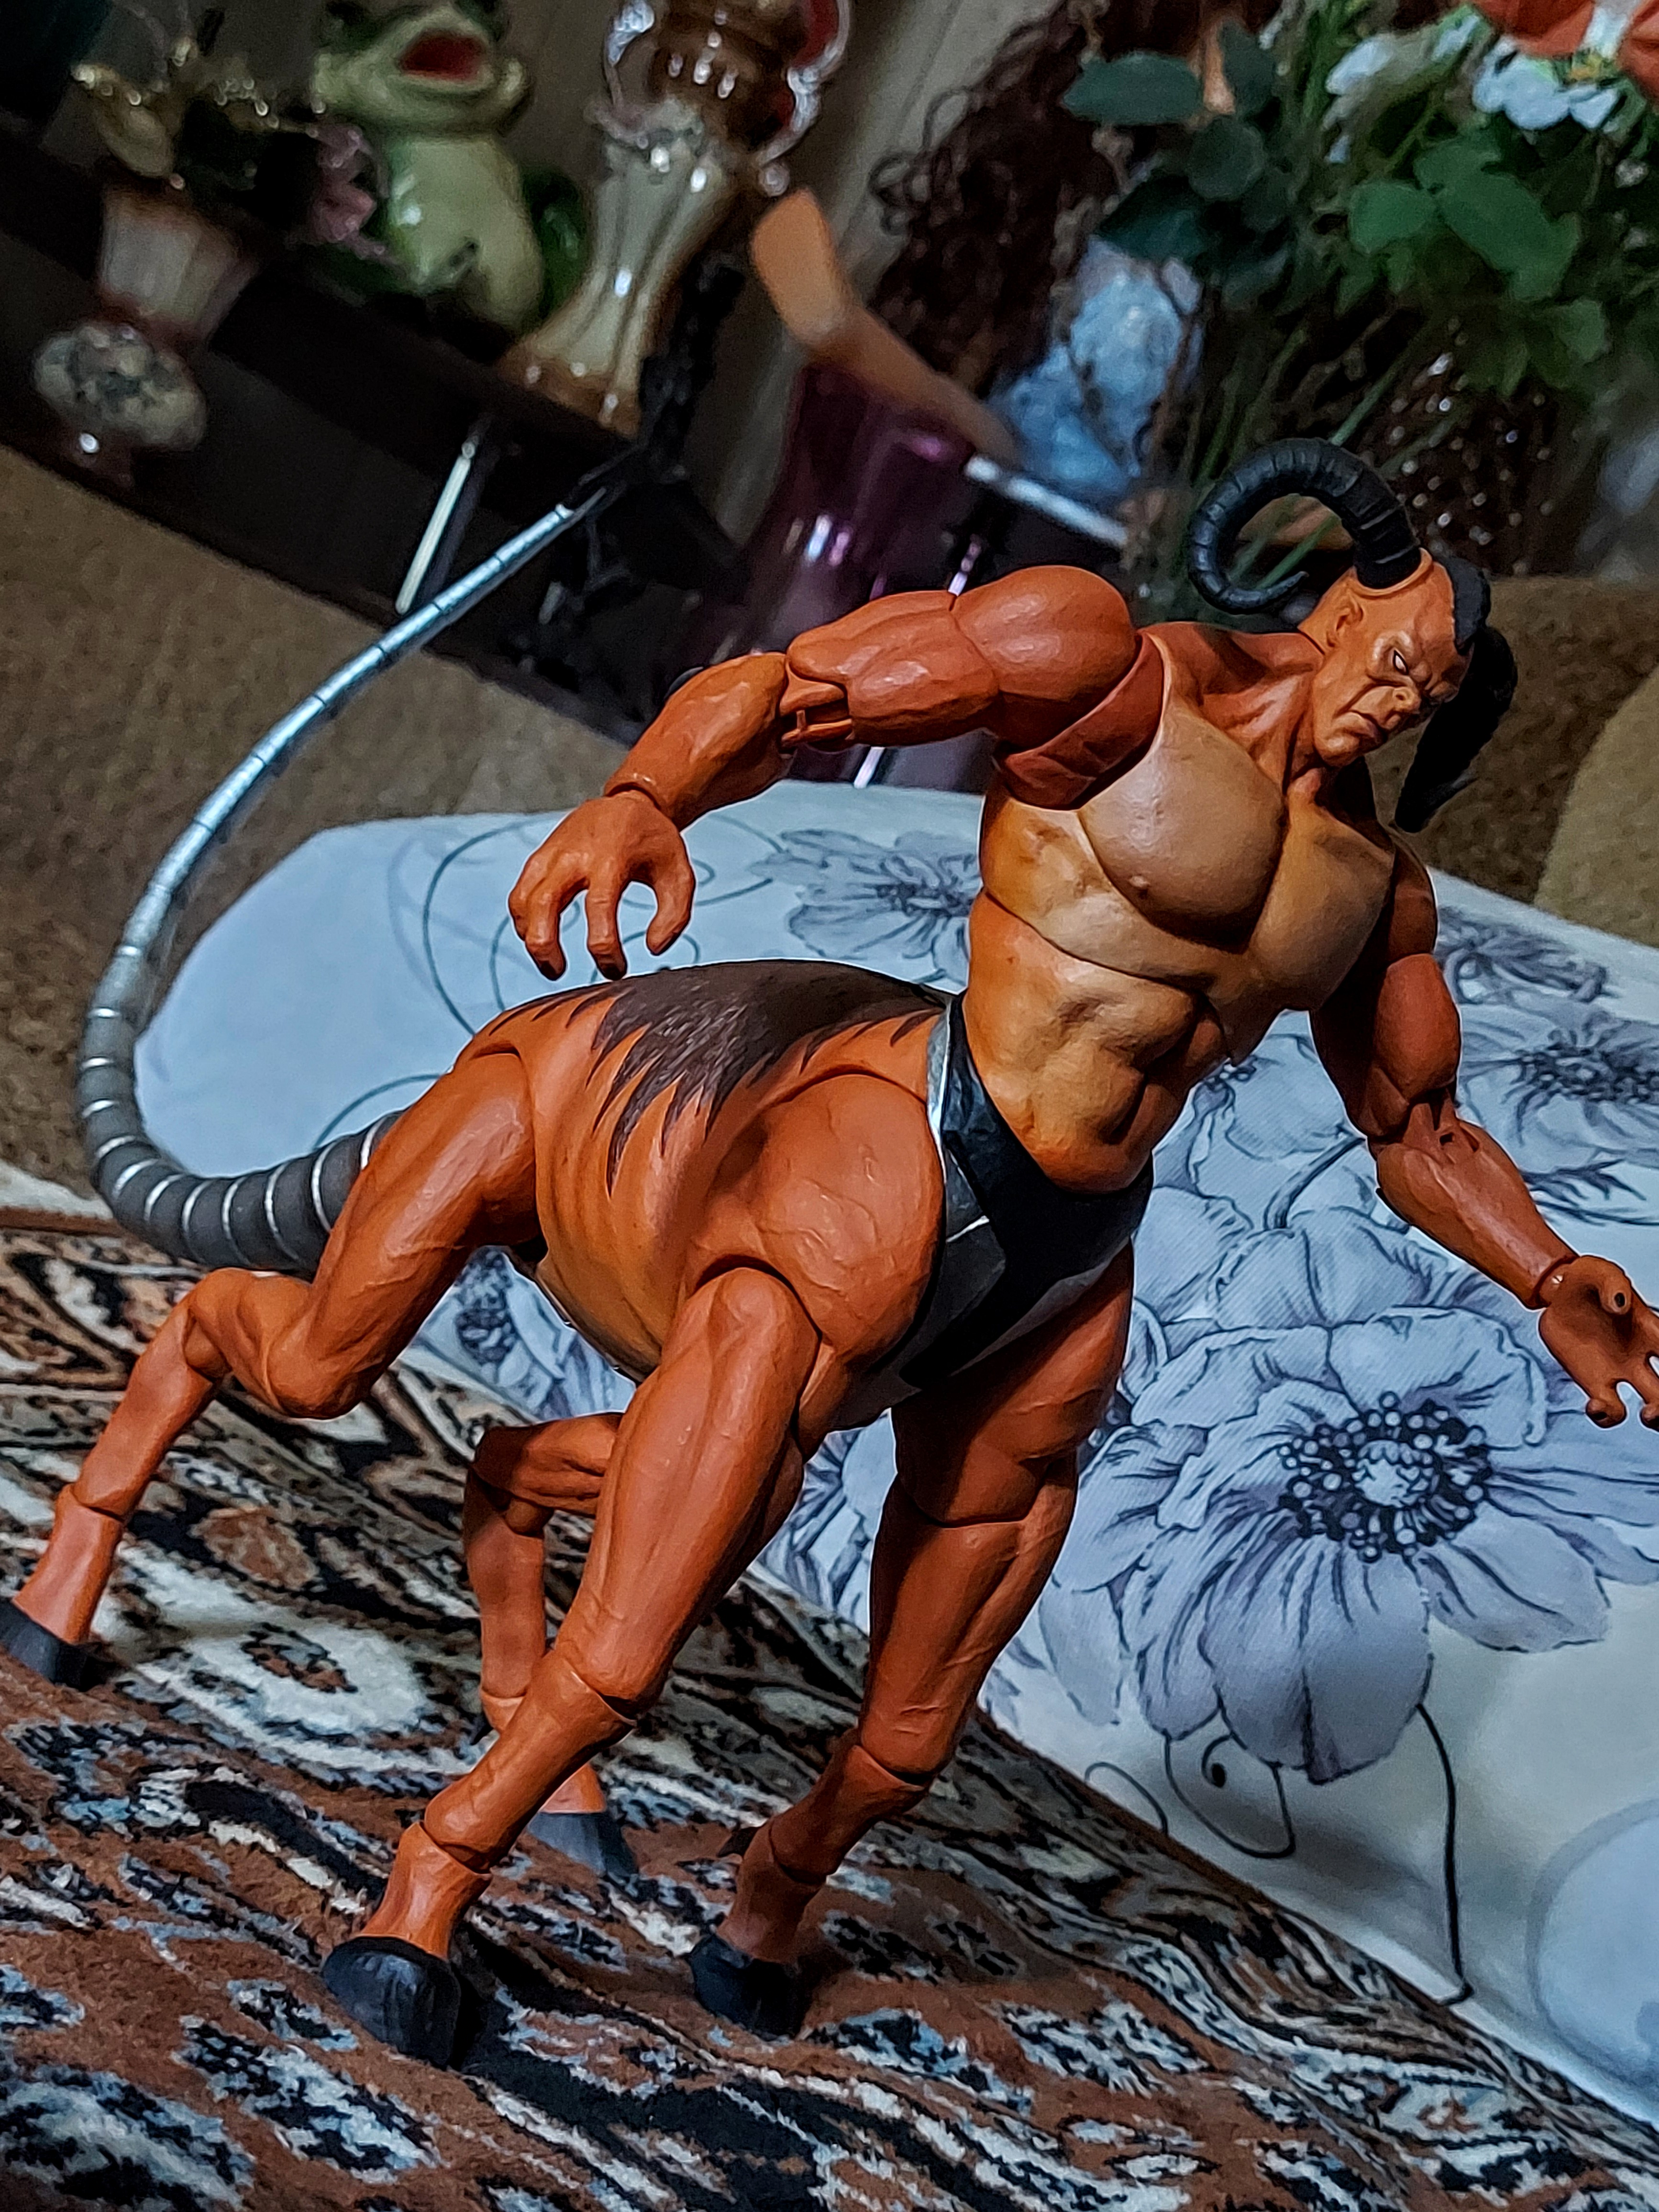
Shokan, storm, collectibles, warrior, fighter, action, figure, leg, thigh, chest, art, underpants, barefoot, human leg, Barechested, fun, foot, undergarment, shorts, trunk, hat, illustration, briefs, fiction, toe, fictional character, swimming pool, performing arts, visual arts, painting, flesh, sandal, cg artwork, sitting, entertainment, bikini, mythology